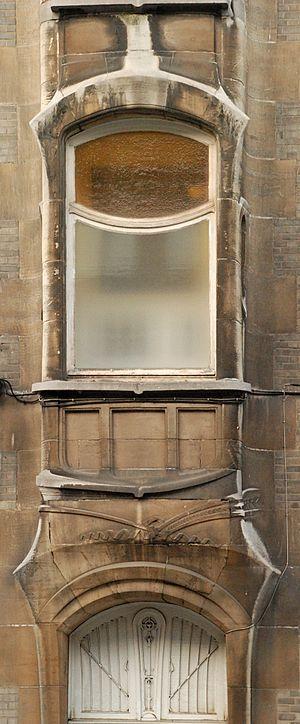
Jules Piermont - Bruxelles - Boulevard Clovis 15 (Art nouveau)
Jules Piermont est un architecte et entrepreneur belge qui a réalisé un immeuble Art nouveau dans le « Quartier des Squares » à Bruxelles.